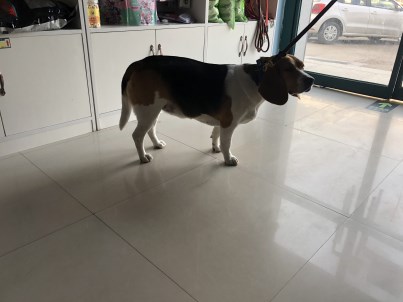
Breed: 276-n000113-beagle